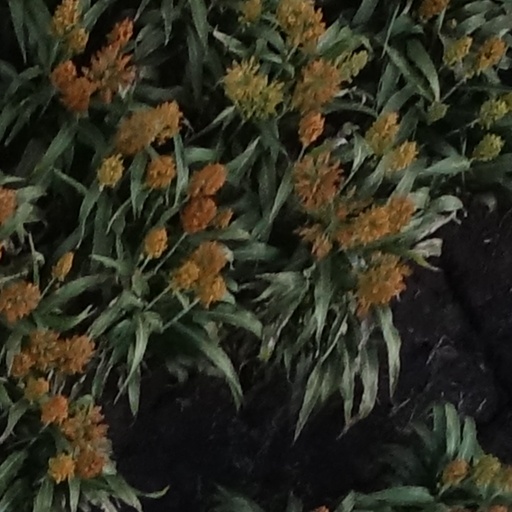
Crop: sorghum